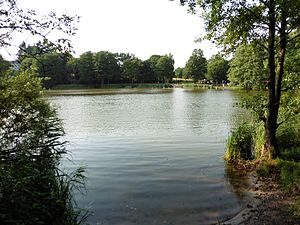
Lütjensee
Søen Lütjensee
Lütjensee er en kommune og by i det nordlige Tyskland, beliggende i Amt Trittau under Kreis Stormarn. Kreis Stormarn ligger i den sydøstlige del af delstaten Slesvig-Holsten.